Foreign concessions in Tianjin

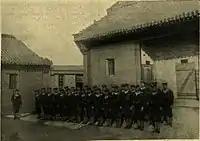
Troops of the Austro-Hungarian naval corps in Tianjin

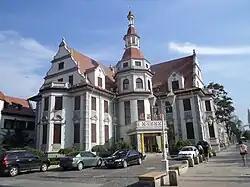
Yuan's mansion in the Austro-Hungarian concession, built in 1908–1918

Austria-Hungary participated in the Eight-Nation Alliance that suppressed the Boxer Rebellion (1899–1901). Austria-Hungary together with Italy sent the smallest force of the Eight-Nation Alliance. Four cruisers and 296 Hungarian enlisted soldiers were dispatched.